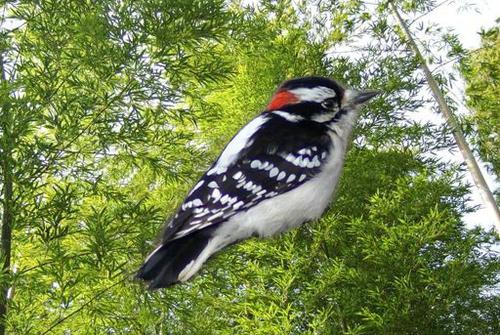
Bird species: Downy_Woodpecker
Bird type: landbird
Background: land